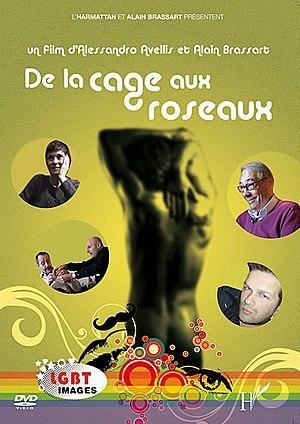
Alessandro Avellis est un réalisateur italien. Il vit à Paris depuis 2000.